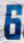
Number: 6